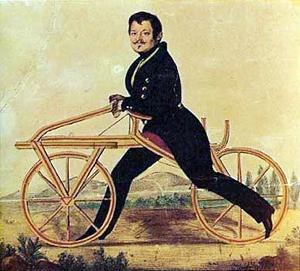
Une draisienne est un véhicule à deux roues alignées que l'on fait avancer en poussant sur le sol avec ses pieds. Les premières draisiennes étaient munies d'une sorte de guidon qui permet juste de poser les mains et d'un dirigeoir, sorte de levier permettant d'orienter la roue avant.